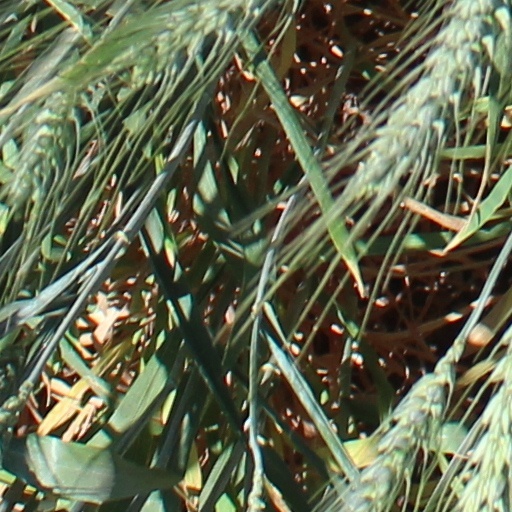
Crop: wheat